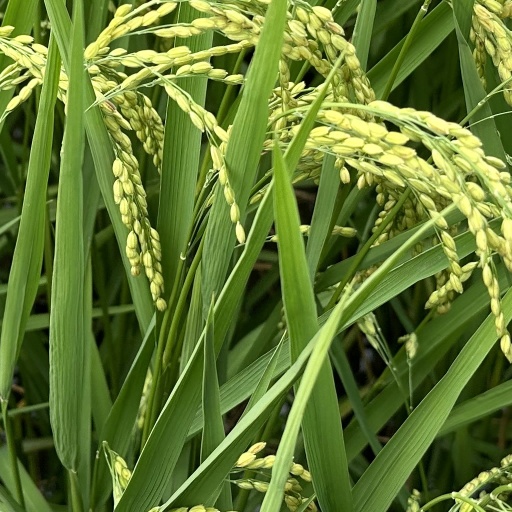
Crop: rice